Ross (UK Parliament constituency)

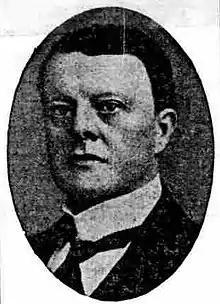

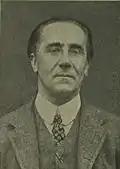
Webb

Another General Election was required to take place before the end of 1915. The political parties had been making preparations for an election to take place and by July 1914, the following candidates had been selected;